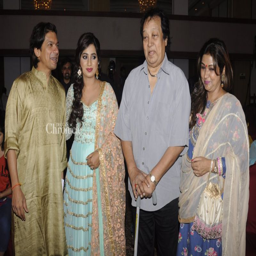
pop artist , were some of the musical stars who came out for the launch event .